Guarda, Portugal

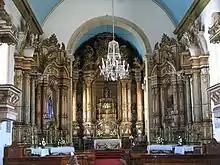
Interior of the Misericórdia Church.

In 1580, during the course of the dynastic crisis of 1580, the Bishop of Guarda, D. João, took sides for the independence of Portugal and opposed Philippine rule. The bishop then resisted the outcome of the Battle of Alcântara and continued to side with António, Prior of Crato, contrary to all the other Portuguese bishops. On March 18, 1582, the Pope condemned the "excesses" committed by D. João, bishop of Guarda, and he died in 1592 under the rule of Philip II of Spain (Philip I of Portugal).